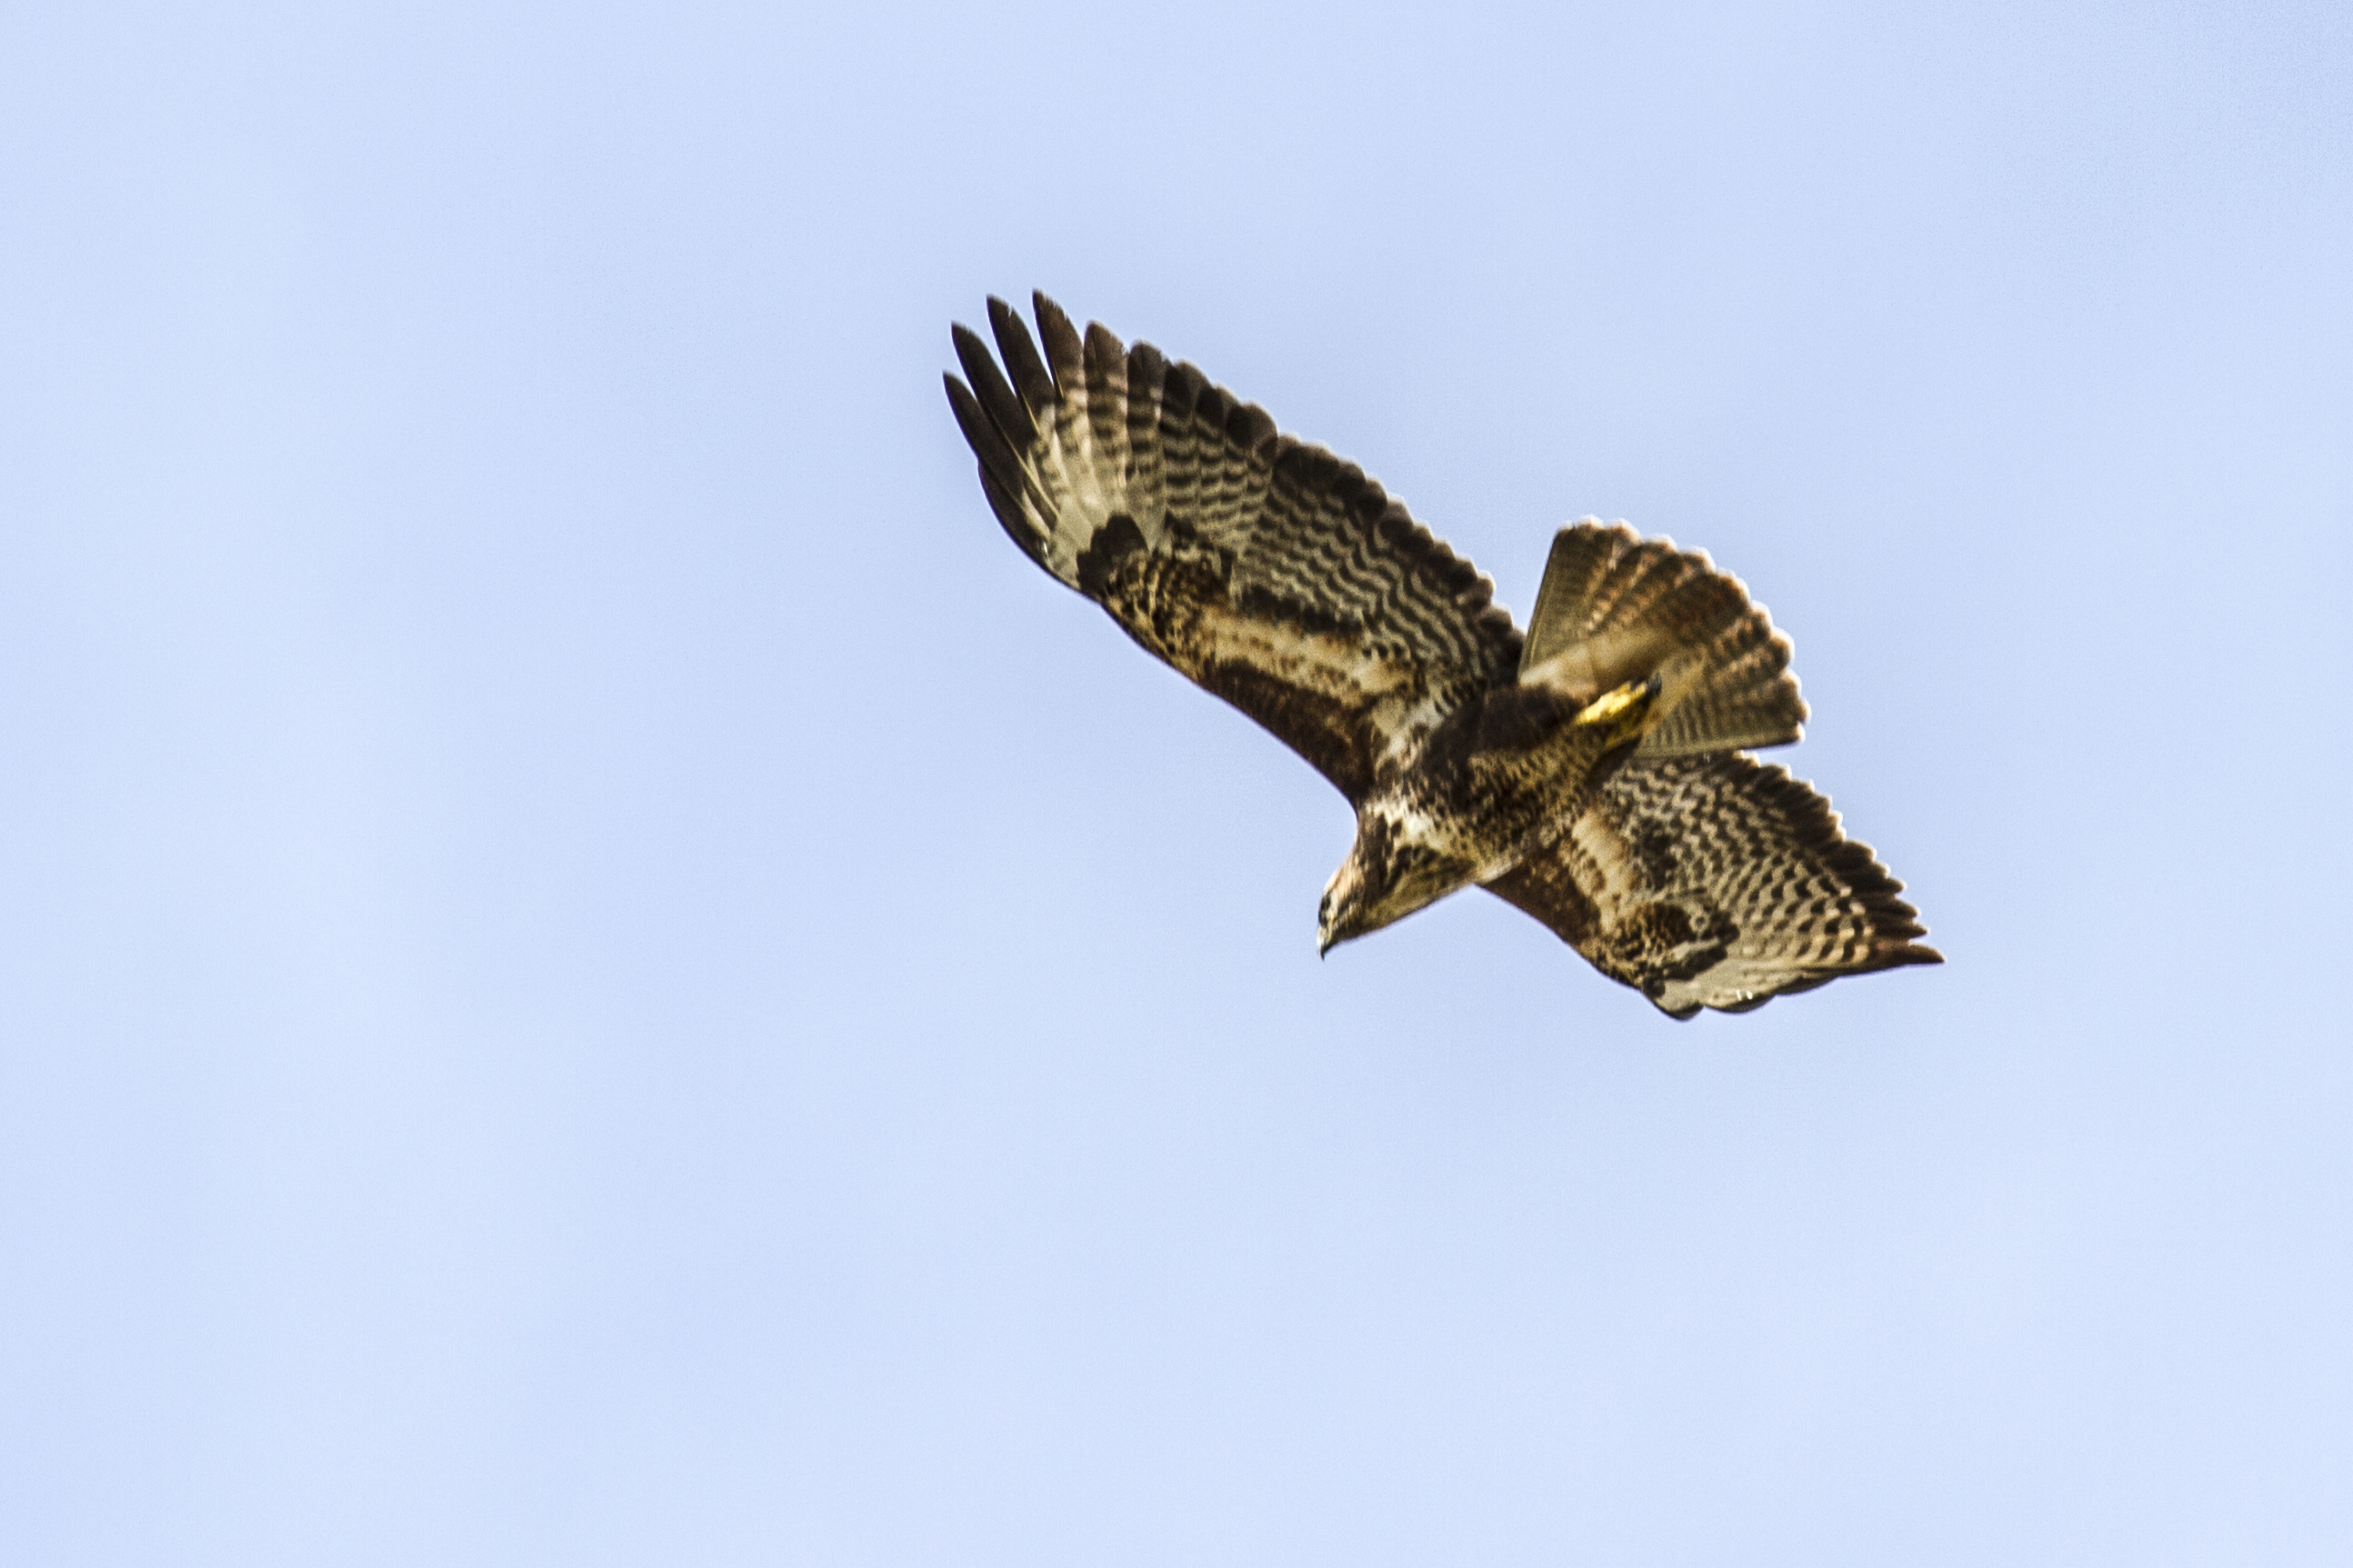
bird, wing, beak, flight, hawk, owl, fauna, bird of prey, uk, vertebrate, falcon, buzzard, peterborough, accipitriformes